Clint Dempsey

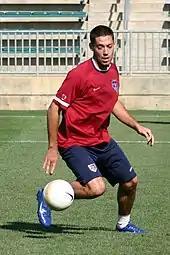
Dempsey training with the United States in April 2006

Dempsey first played for the United States national team at the 2003 FIFA World Youth Championship in the United Arab Emirates. He made his first appearance with the senior team on November 17, 2004, against Jamaica in qualification for the 2006 World Cup, replacing Ramiro Corrales for the final 23 minutes of a 1–1 draw at the Columbus Crew Stadium.